Marco Reda

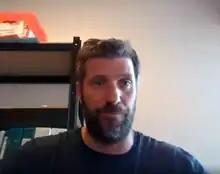
Reda in June 2020

Marco Reda (born June 22, 1977) is a Canadian former soccer player who began his professional career in the USL A-League with the Toronto Lynx where he developed his skills as a solid defender. This led to his transfer to Europe to sign with Sogndal, where he would eventually have a tenure in Scandinavia for six years. Reda would return to Toronto, this time to sign with expansion franchise Toronto FC, and would conclude his career in the USL First Division. He also played at the indoor level in the National Professional Soccer League with the Toronto ThunderHawks in 2000–2001.